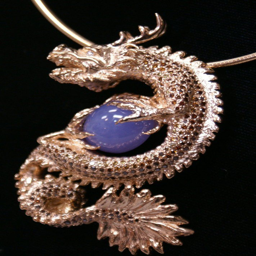
jewelry by design - 18k yellow gold custom designed pendant contains multi colored diamonds and person !